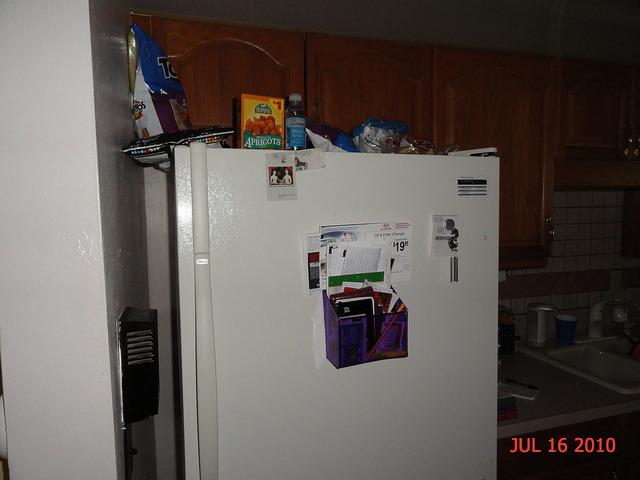
user: Given an image and a question. Answer the question in a short answer. Question: What brand of chips are on the fridge? Short Answer:
assistant: ruffle